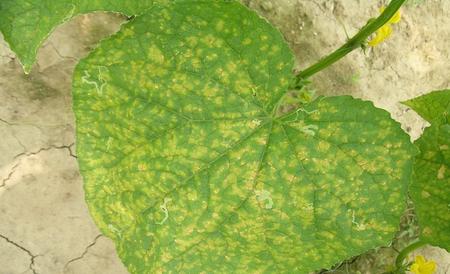
Plant: Cucumber
Disease: cucumber angular leaf spot